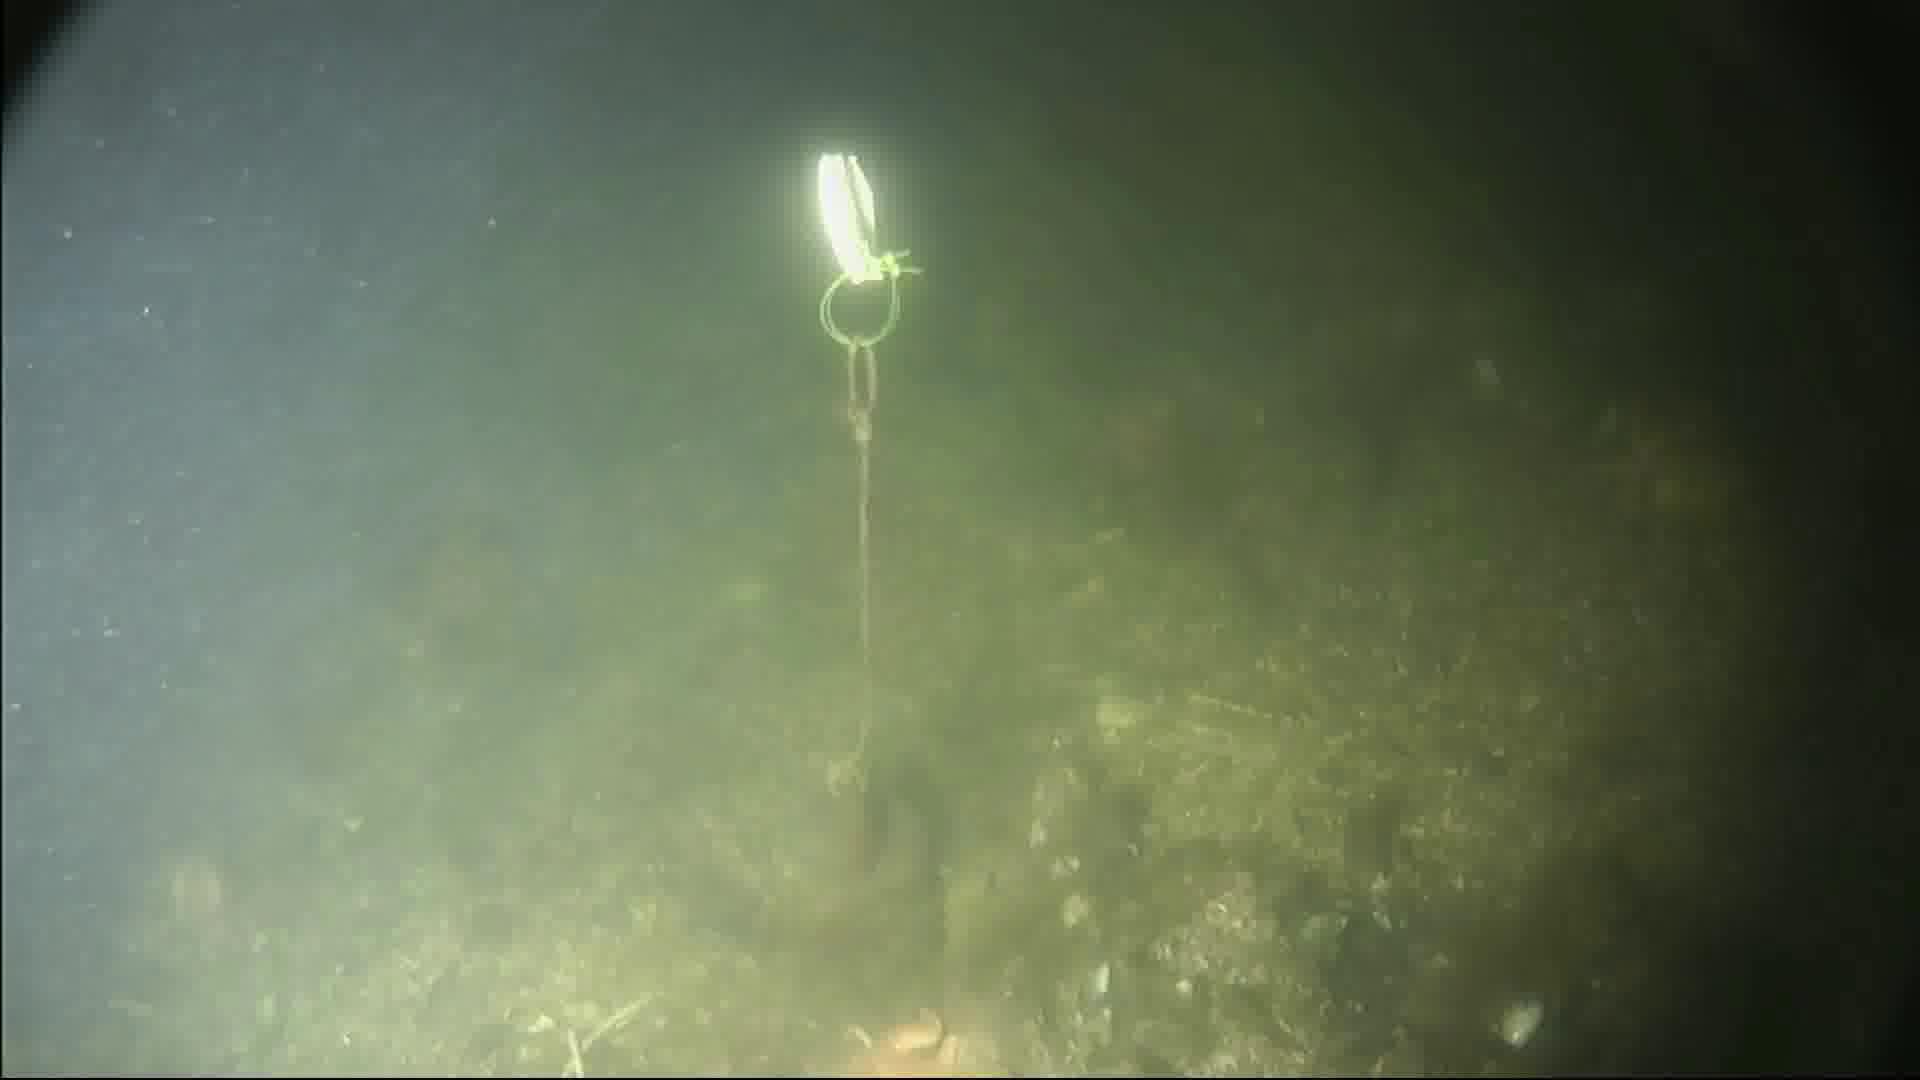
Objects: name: starfish